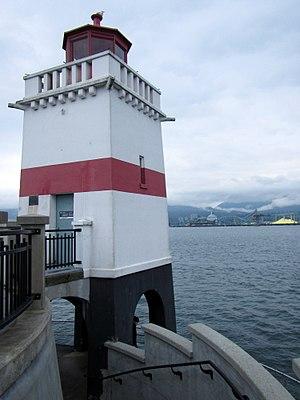
Liste des phares de la Colombie-Britannique : Le littoral escarpé de la Colombie-Britannique compte environ 40 phares en activité. Certaines de ces stations de signalisation maritime représentent la seule présence fédérale dans les régions éloignées et sans voie d'accès par la côte. Les aides à la navigation au Canada sont entretenues par la Garde côtière canadienne.